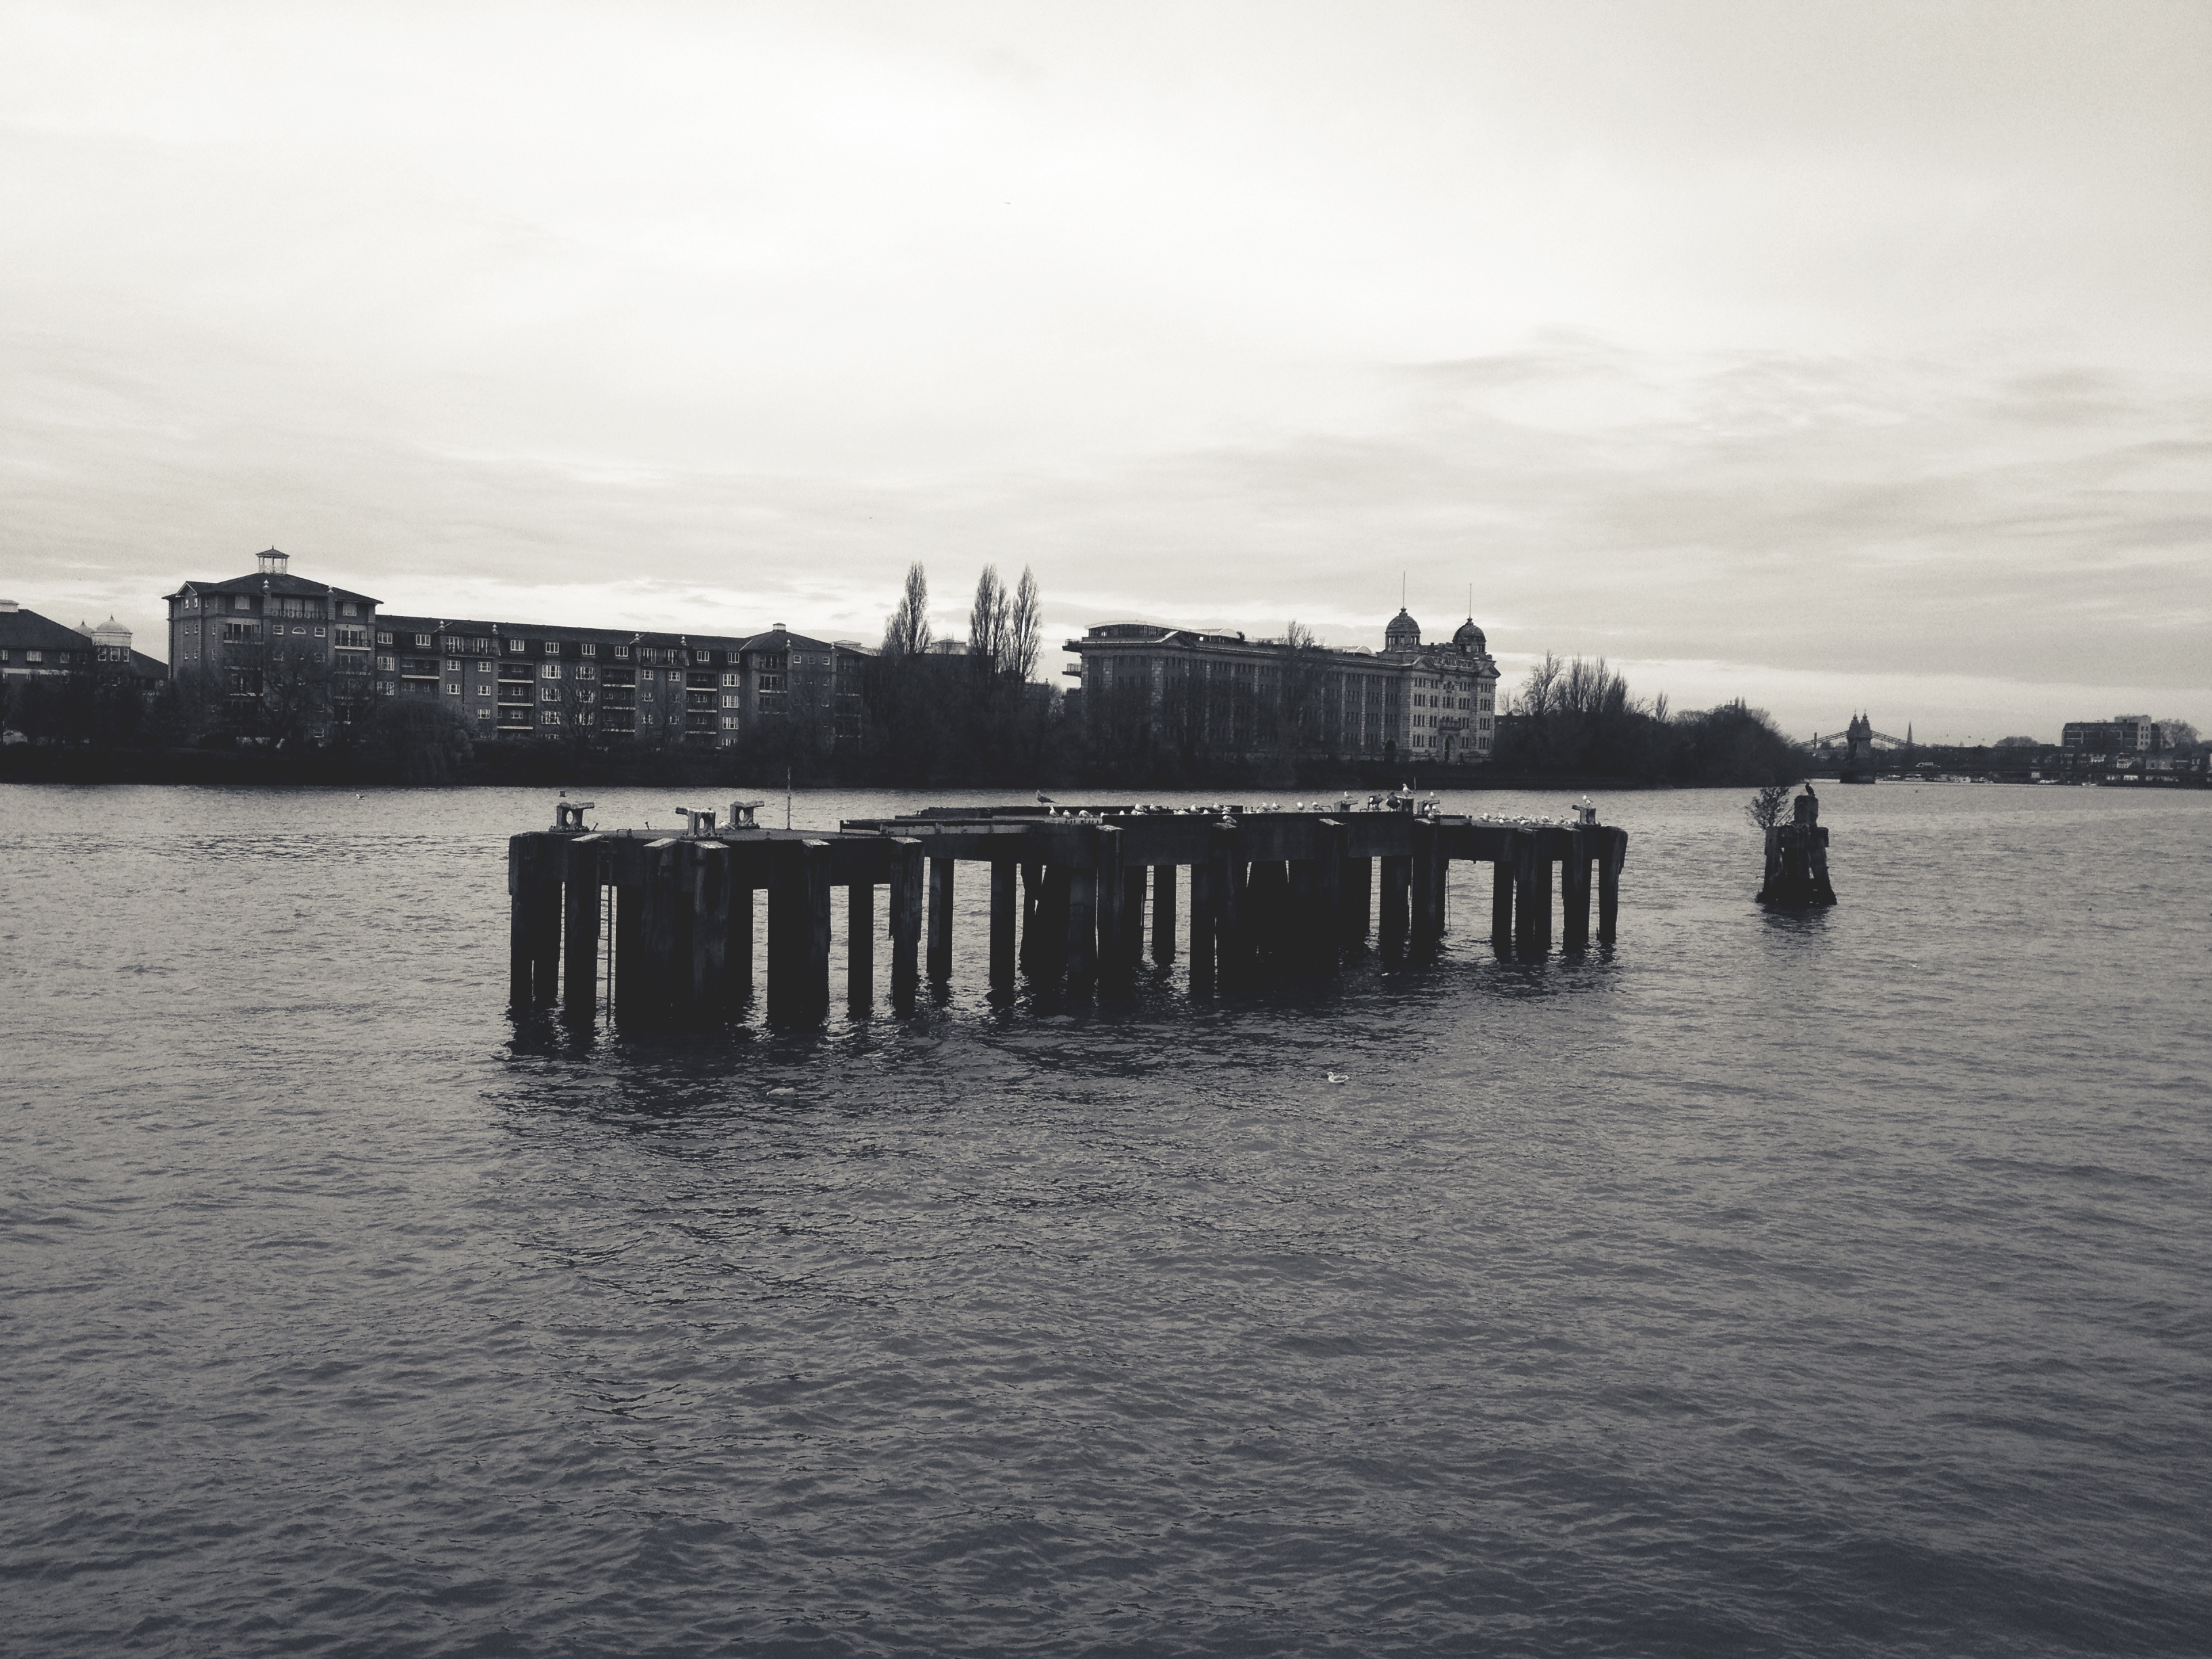
sea, coast, water, ocean, horizon, boat, bridge, morning, shore, wave, lake, pier, river, dusk, reflection, vehicle, bay, waterway, body of water, channel, breakwater, atmospheric phenomenon